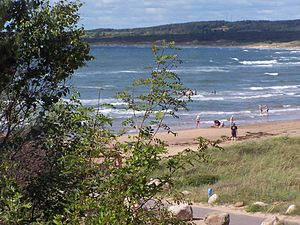
Tylösand
Tylösands strand
Tylösand er en bebyggelse i Halmstads kommun i Hallands län, Sverige. Tylösand ligger ved Tyludden ca. 7 km vest for Halmstad. Tylösand er en af Sveriges mest kendte badebyer, og er berømt bl.a. for sin 7 km lange sandstrand og for sin golfbane. Tylösand er også kendt for Hotel Tylösand, som ejes af Per Gessle og Björn Nordstrand. Bebyggelsen domineredes tidligere af mange små enkle sommerhuse, men Tylösand er i de senere år også blevet populær som permanent beboelse for rige og kendte halmstadboere, og derfor er der nu også mange eksklusive villaer i området, med stigende grund- og ejendomspriser som følge.